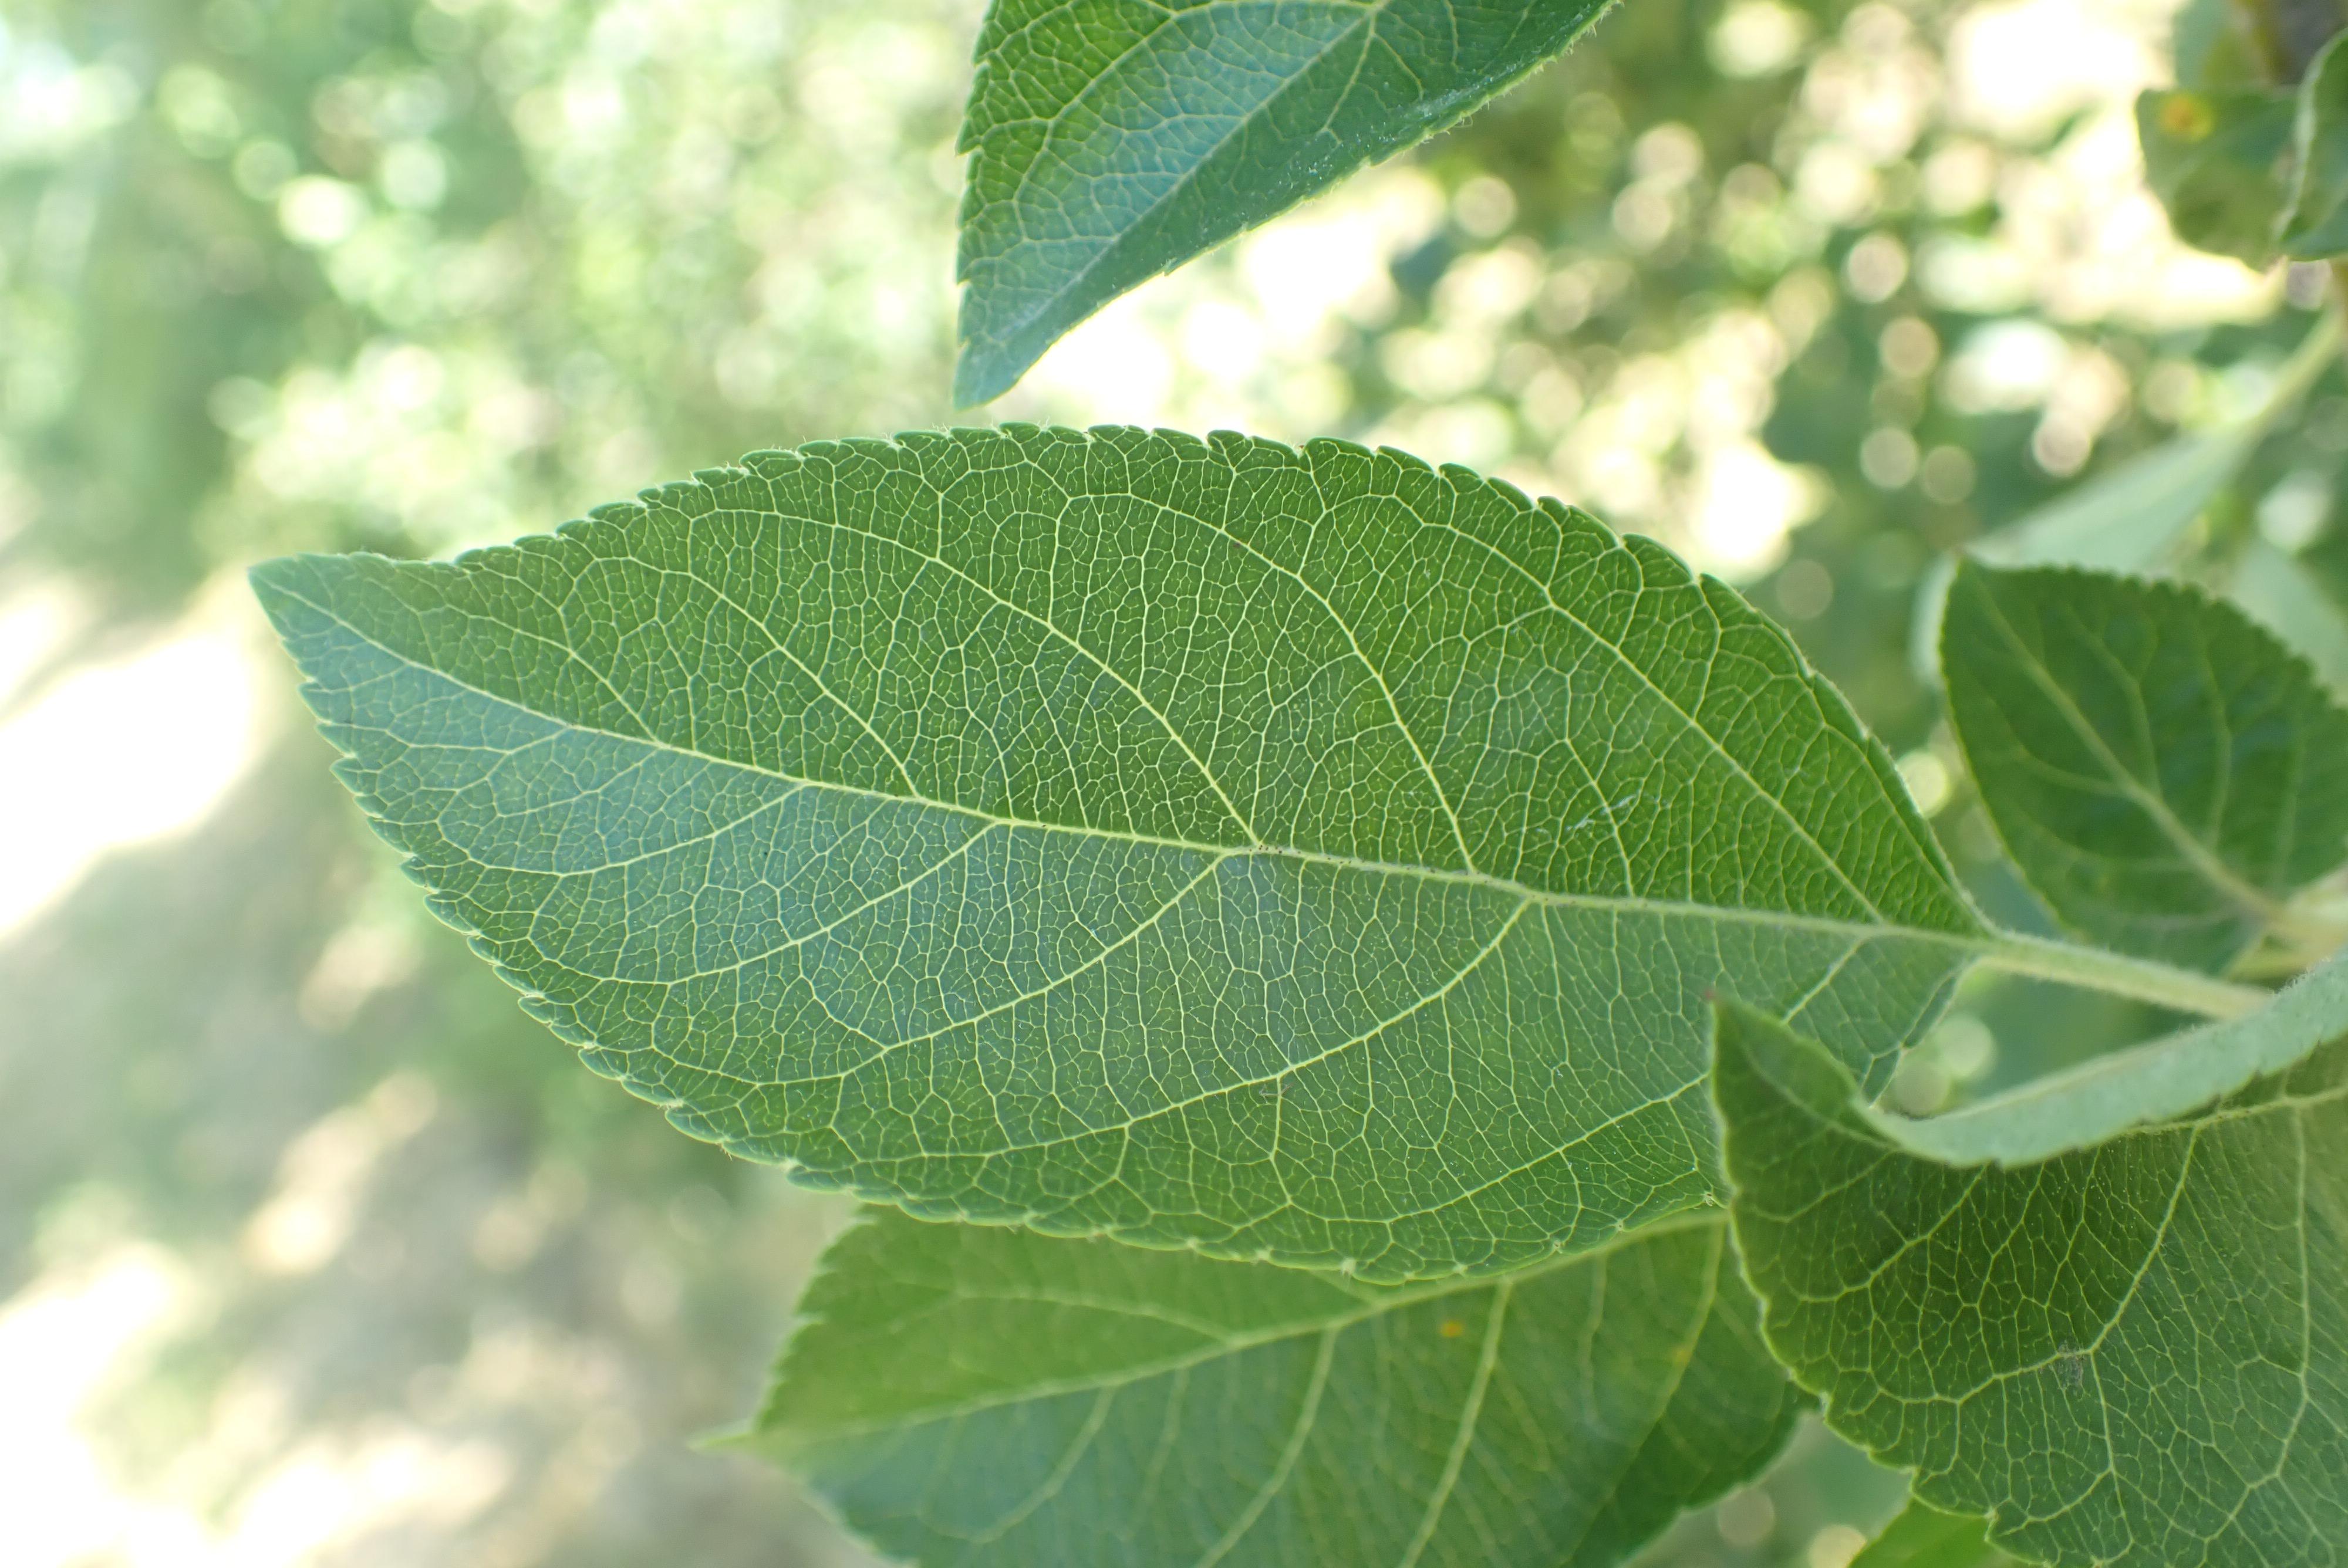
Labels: healthy